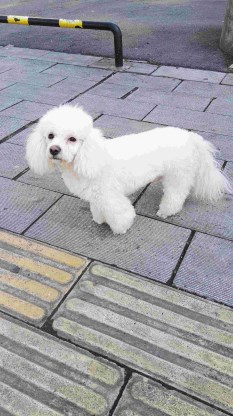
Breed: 3083-n000117-Bichon_Frise